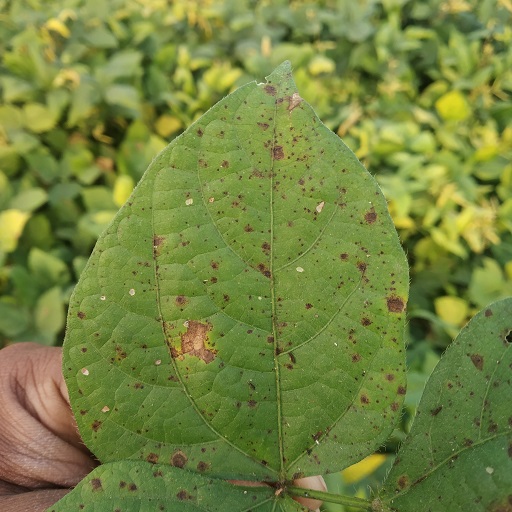
Label: Anthracnose